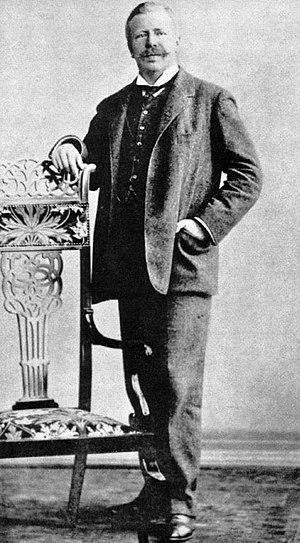
Jakob Johann von Uexküll, est un biologiste et philosophe allemand, issu d'une illustre famille de la noblesse germano-balte et l'un des pionniers de l'éthologie avant Konrad Lorenz, et l'un des pionniers de la biosémiotique. Il est le père du journaliste Gösta von Uexküll et le grand-père de Jakob von Uexkull, fondateur du Prix Nobel alternatif.